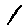
Label: 1